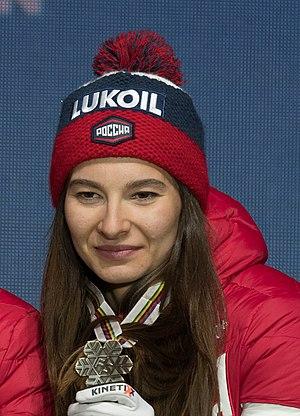
Natalia Mikhaïlovna Nepryaeva est une fondeuse russe, née le 6 septembre 1995 à Tver. Lors des Jeux olympiques 2018 de Pyeongchang, elle remporte la médaille de bronze lors du relais 4 × 5 km. Pour sa première participation aux Championnats du monde, lors de l'édition 2019 de Seefeld, elle remporte deux médailles de bronze, sur le skiathlon et avec le relais.